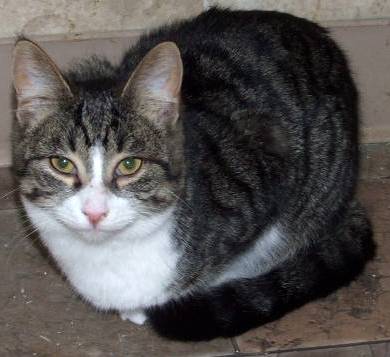
Label: cat